Lychnapsia

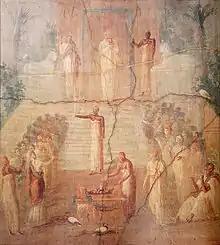
Roman wall painting from Herculaneum depicting an Isiac ritual: the priest at the foot of the steps "(center)" extends a tall white candle in his right hand

In the Roman Empire, the Lychnapsia was a festival of lamps on August 12, widely regarded by scholars as having been held in honor of Isis. It was thus one of several official Roman holidays and observances that publicly linked the cult of Isis with Imperial cult. It is thought to be a Roman adaptation of Egyptian religious ceremonies celebrating the birthday of Isis. By the 4th century, Isiac cult was thoroughly integrated into traditional Roman religious practice, but evidence that Isis was honored by the Lychnapsia is indirect, and "lychnapsia" is a general word in Greek for festive lamp-lighting. In the 5th century, "lychnapsia" could be synonymous with "lychnikon" (lamp-lighting at vespers) as a Christian liturgical office.